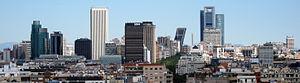
Ces listes classent les bâtiments de l'Union européenne qui ont une hauteur d'au moins 150 mètres, mesurée selon les standards habituels. Sont compris dans ces mesures les flèches et les éléments architecturaux, à l'exclusion des antennes radio. Pour les bâtiments existants, ce sont les hauteurs actuelles qui sont retenues dans ces classements. Cette liste inclut les bâtiments en construction qui ont déjà atteint leur hauteur finale.
Liste des agglomérations d'Europe les plus peuplées selon l'ONU en 2018. La partie asiatique de la Russie, les trois républiques caucasiennes et la Turquie n'ont pas été prises en compte dans ce classement. Certaines sources officielles utilisées modifient les données publiées par l'ONU, lorsqu'elles sont postérieures à ces dernières.